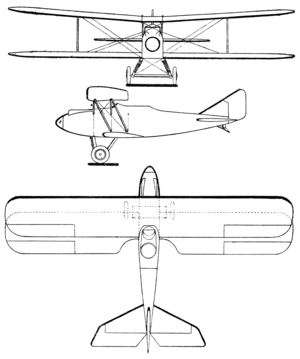
L'ACAZ C.2 est un avion de chasse biplace qui effectua son premier vol en 1926. Biplan de construction entièrement métallique, il a une allure conventionnelle, mais les 4 sections de voilure sont identiques et donc interchangeables. Il est en outre doté d’un emplacement à bord pour installer des appareils de prise de vue, permettant de le transformer en appareil de reconnaissance. L’unique prototype fut testé sans succès par l’Aéronautique militaire belge.